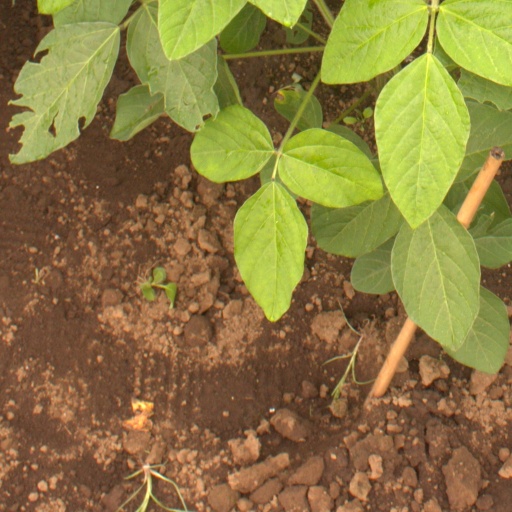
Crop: soybean